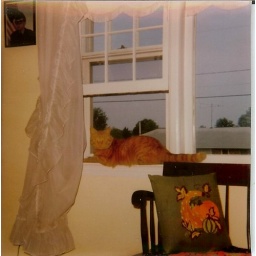
A cat we had in the 80's in our house in Montgomery